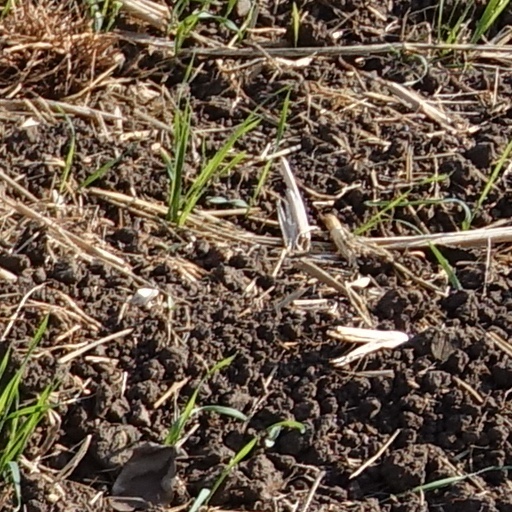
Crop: wheat